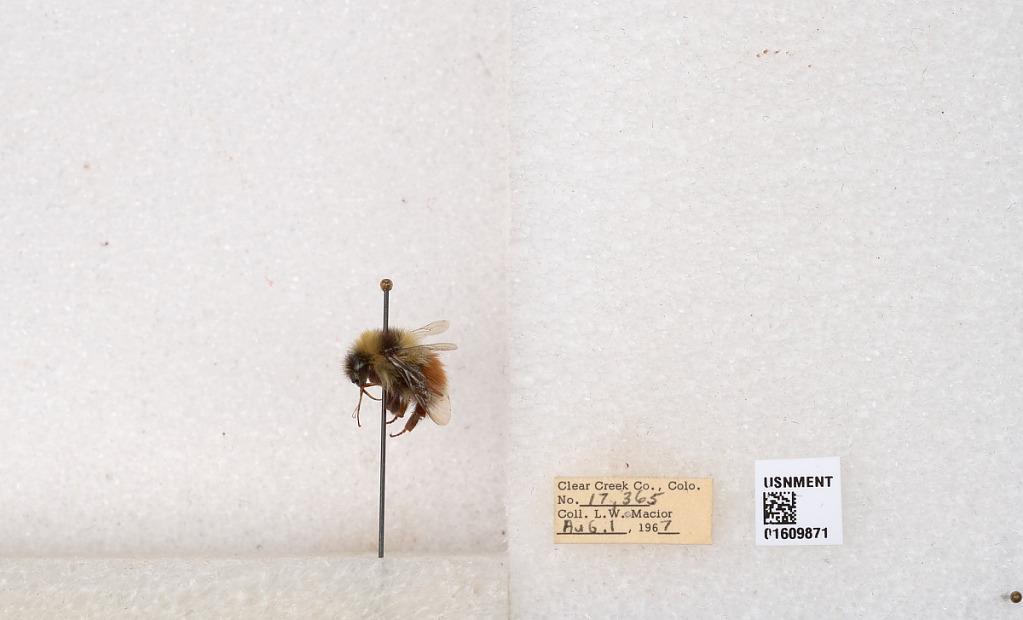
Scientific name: Bombus (Pyrobombus) sylvicola Kirby
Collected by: L. Macior
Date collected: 1967-8-1
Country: United States
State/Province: Colorado
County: Clear Creek
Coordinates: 39.6856, -105.645